Patrick van den Brink

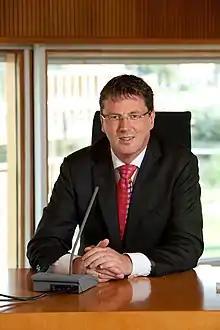
Patrick van den Brink

P.C. (Patrick) van den Brink (born 6 November 1967 in Hilversum) is a Dutch politician and former civil servant. He is a member of the Christian Democratic Appeal (Christen-Democratisch Appèl).